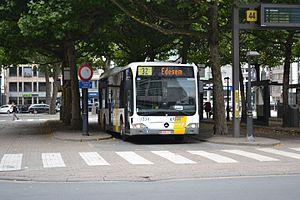
La route nationale 12 est une route nationale belge en région flamande dans la province d'Anvers. Elle commence à Anvers route nationale 1 et se termine à Poppel, section de la commune néerlandophone de Ravels. Elle rejoint la frontière des Pays-Bas et se transforme en route nationale 630 pour rejoindre la commune de Tilbourg via l' dans la province du Brabant-Septentrional.